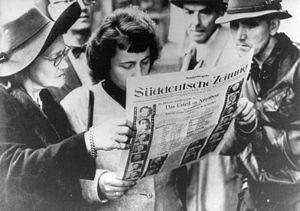
Le procès de Nuremberg intenté par les puissances alliées contre 24 des principaux responsables du Troisième Reich, accusés de complot, crimes contre la paix, crimes de guerre et crimes contre l'humanité, se tient du 20 novembre 1945 au 1ᵉʳ octobre 1946 dans le Palais de justice de Nuremberg et constitue la première mise en œuvre d'une juridiction pénale internationale.